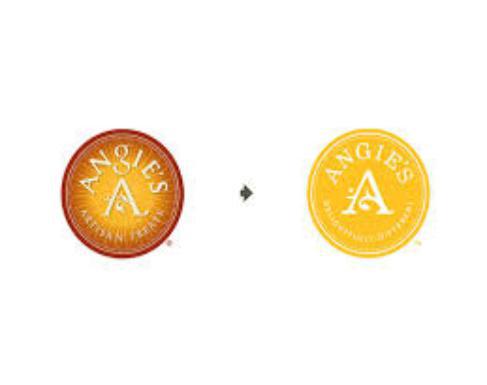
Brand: Angie's Kettle
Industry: Food